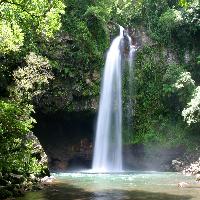
Weather: sun or clear